Hinduism in Austria

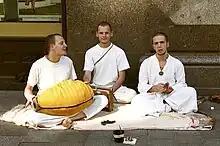
Hare krishnas in Austria

In 1980 the Bengali Bimal Kundu founded the first Hindu religious society in Austria, for Hindus immigrating from the Indian subcontinent. He now runs a small temple, located at a room in the Afro-Asian Institute. Since 1998, the "Hindu Religious Society in Austria" is (hroe) as "state-registered confessional community" official representative for all Hindus. It is one of eleven religious groups that constitute confessional communities according to the Austrian Law on the Status of Religious Confessional Communities. It is not yet a legally recognised religion, and therefore is not eligible for support from the state, however they may be eligible for this after 20 years of existence.